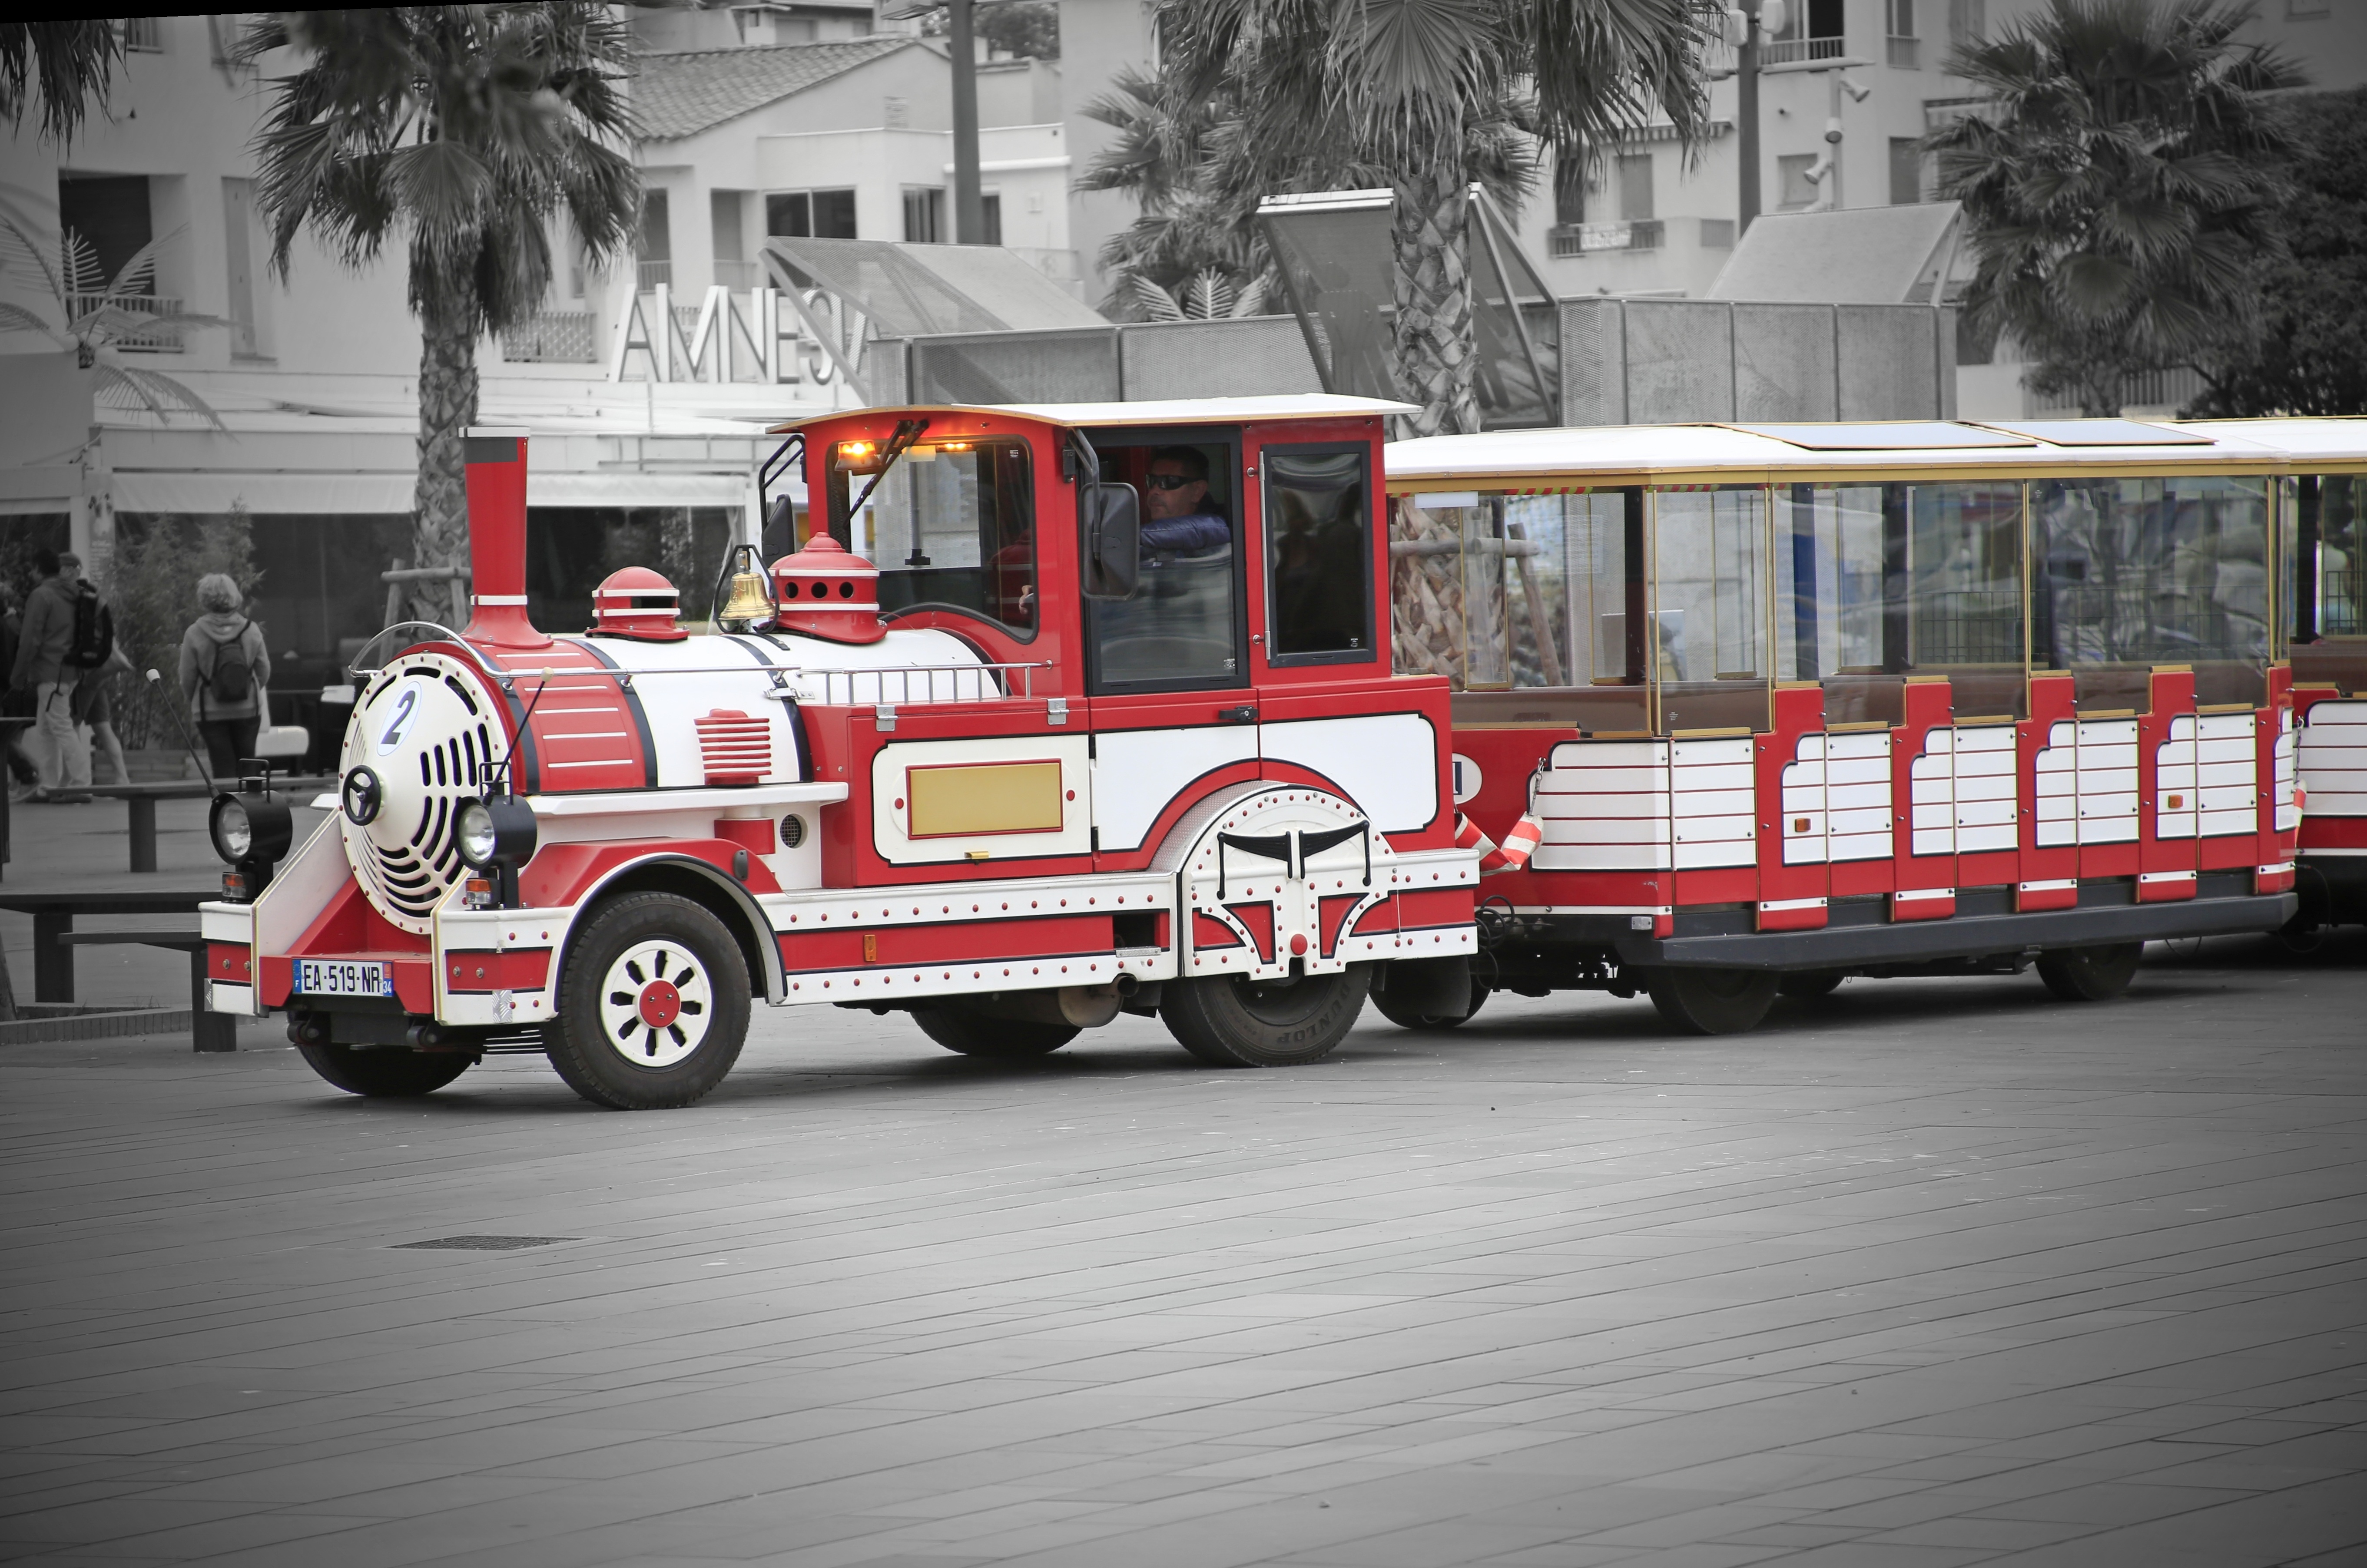
landscape, sea, sun, car, train, summer, seaside, transport, truck, vehicle, holiday, tourism, public transport, promenade, classic, land vehicle, luxury vehicle